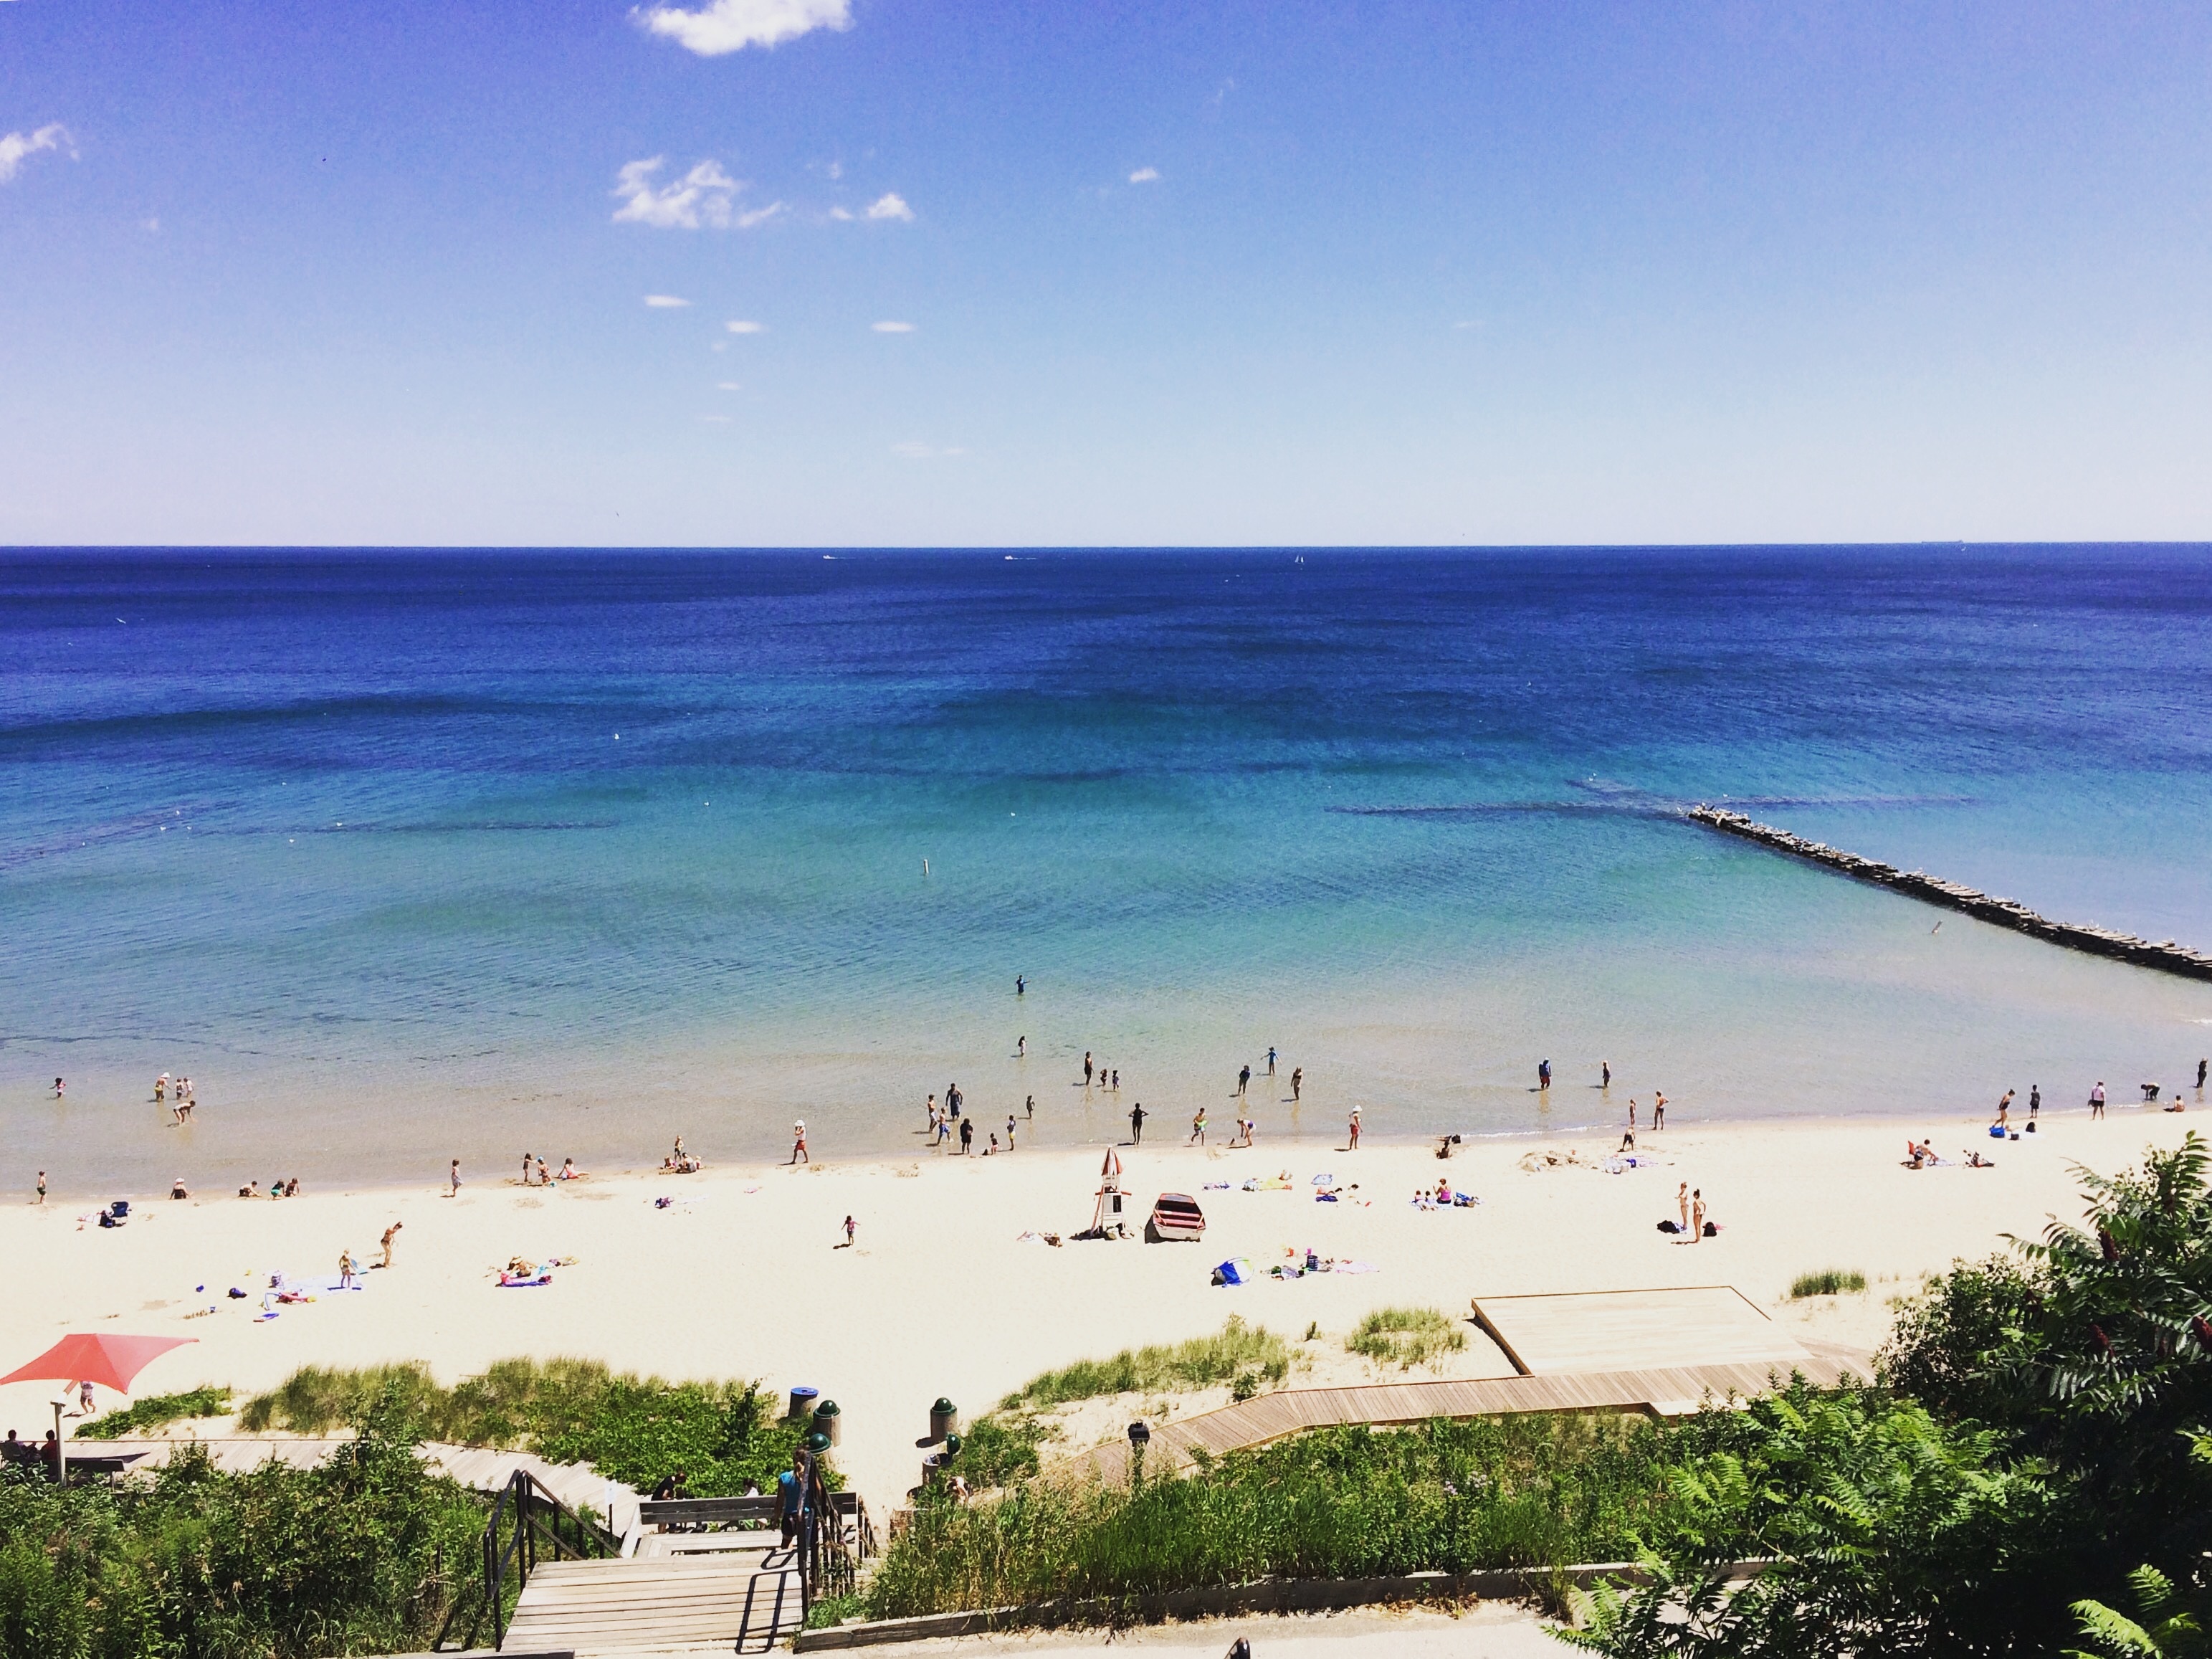
beach, sea, coast, sand, ocean, horizon, shore, wave, vacation, bay, body of water, cape, wind wave